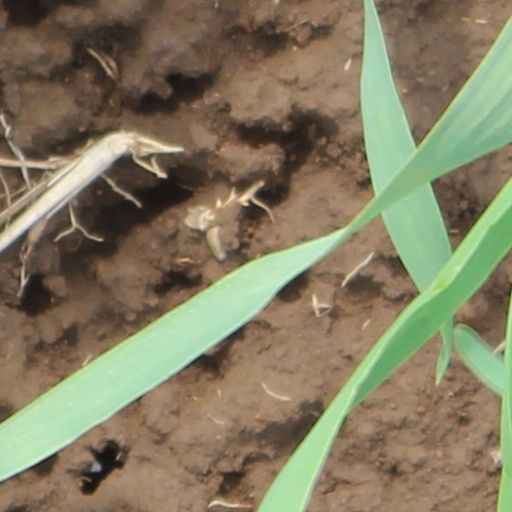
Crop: wheat